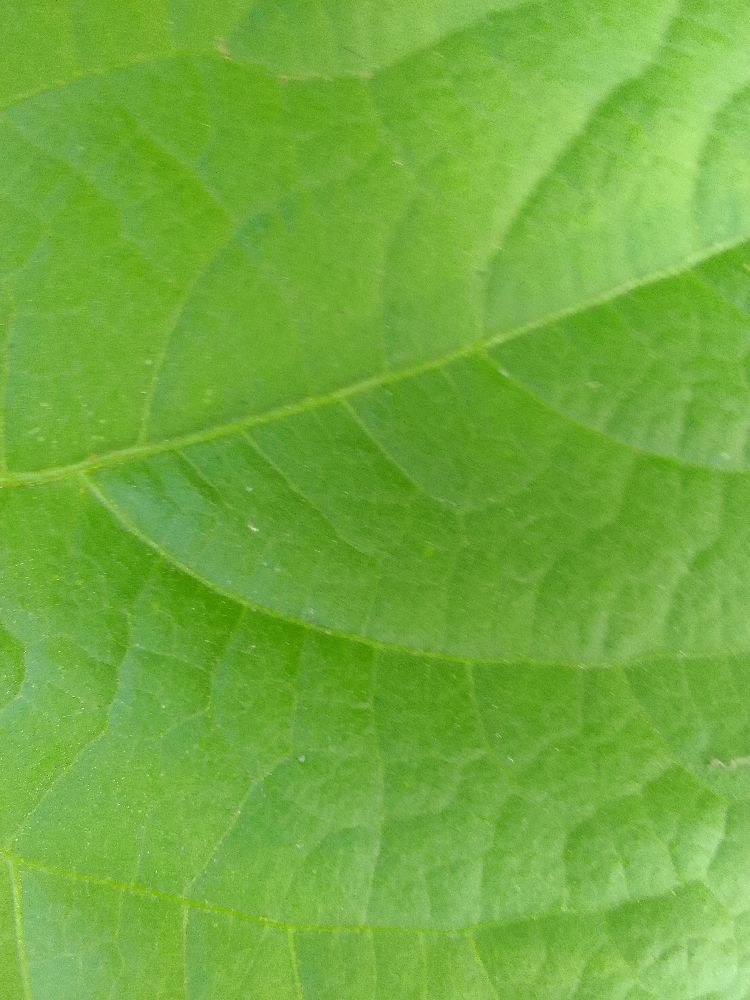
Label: healthy